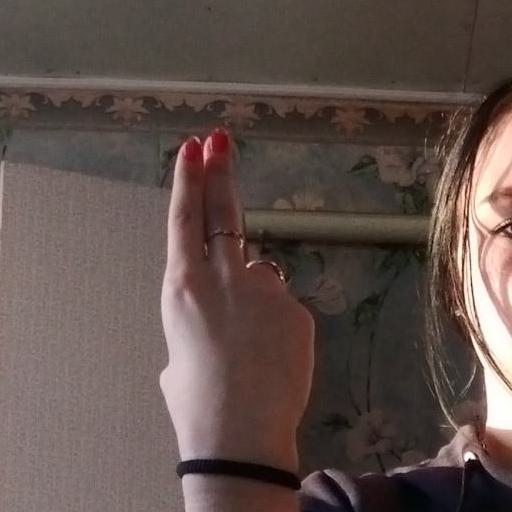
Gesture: two_up_inverted